Enrique Díez Canedo

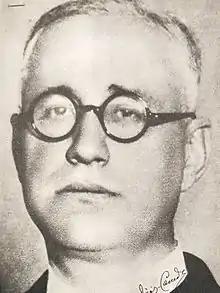

Enrique Díez-Canedo Reixa (Badajoz, January 7, 1879 – Cuernavaca, June 6, 1944), was a Spanish postmodernist poet, translator and literary critic.